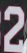
Number: 2